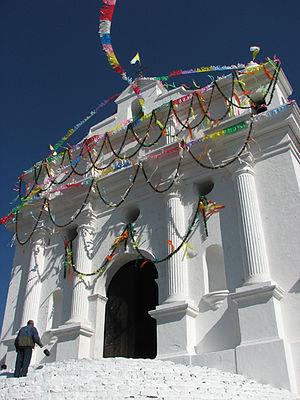
Cet article recense les sites inscrits au patrimoine mondial au Guatemala.
Chichicastenango, aussi connu sous le nom de Santo Tomás Chichicastenango, est une ville du département du Quiché du Guatemala.